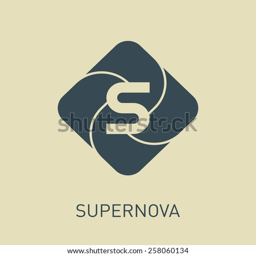
design template for your business .